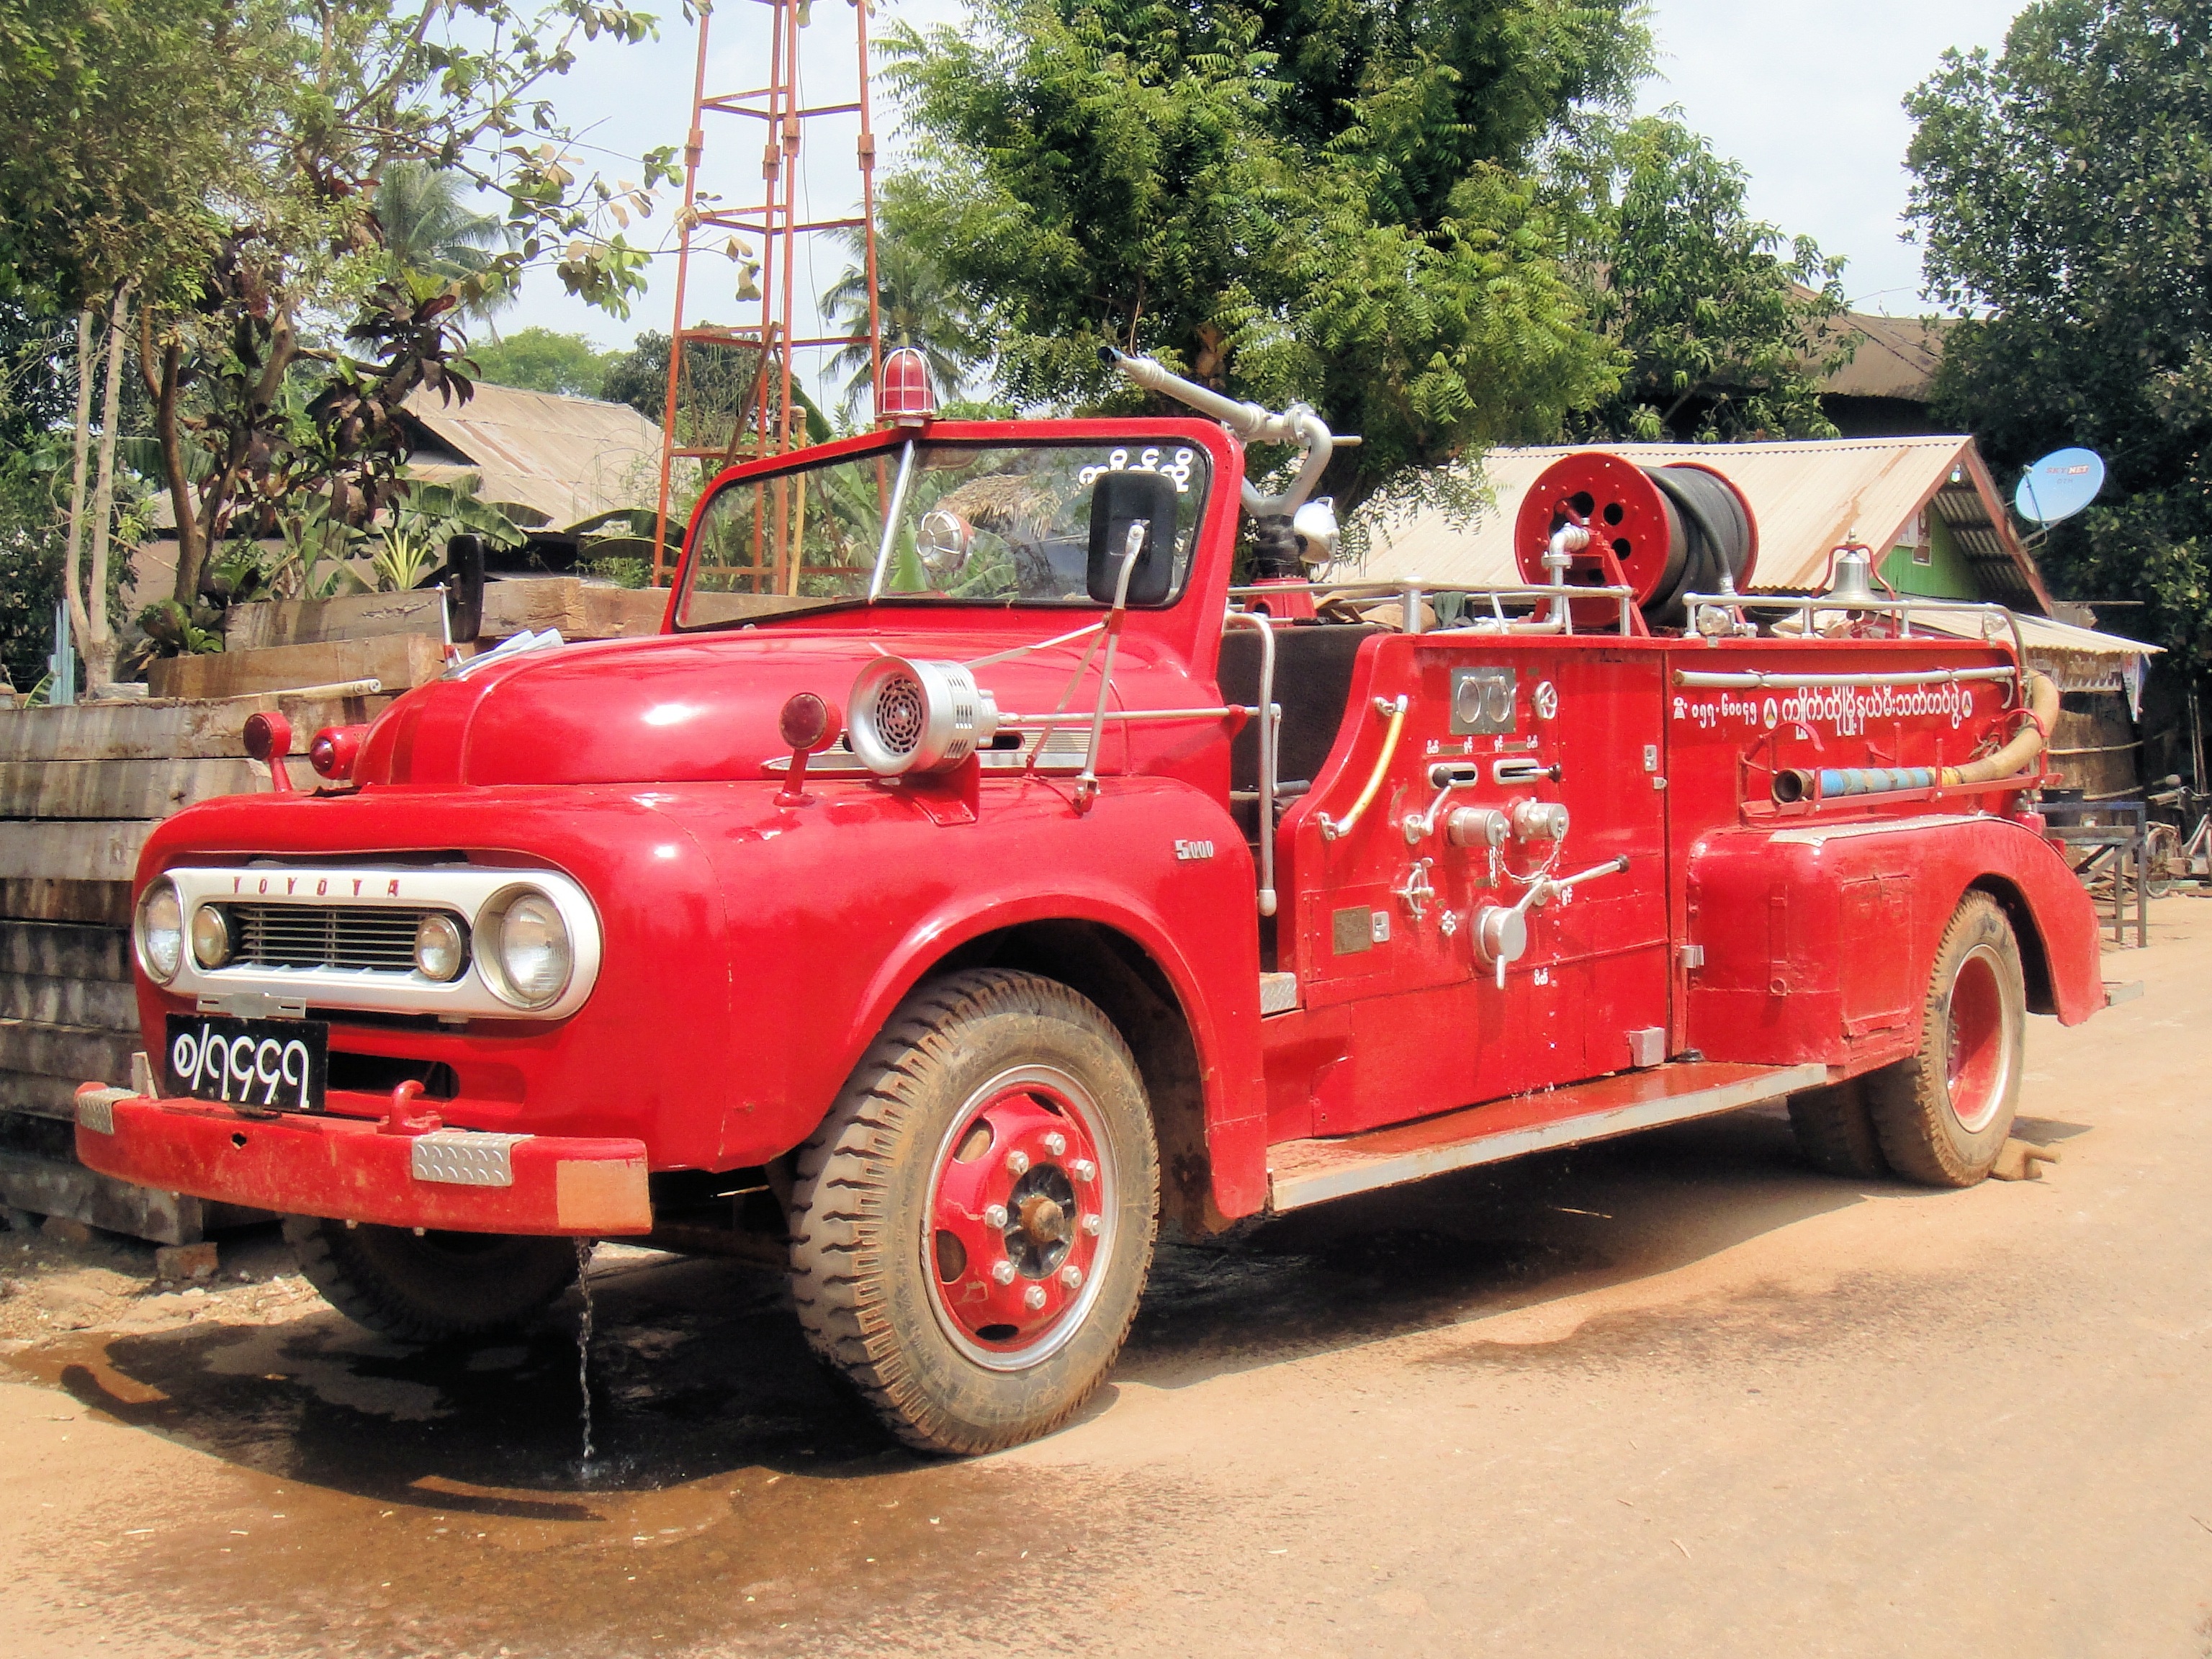
car, truck, red, vehicle, fire, motor vehicle, vintage car, myanmar, burma, antique car, city car, pickup truck, land vehicle, automobile make, fire apparatus